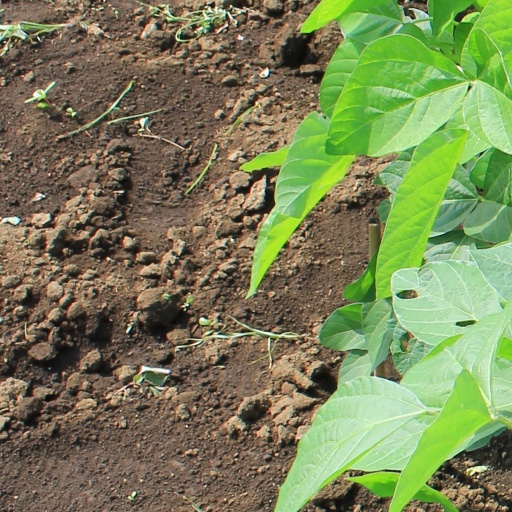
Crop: soybean